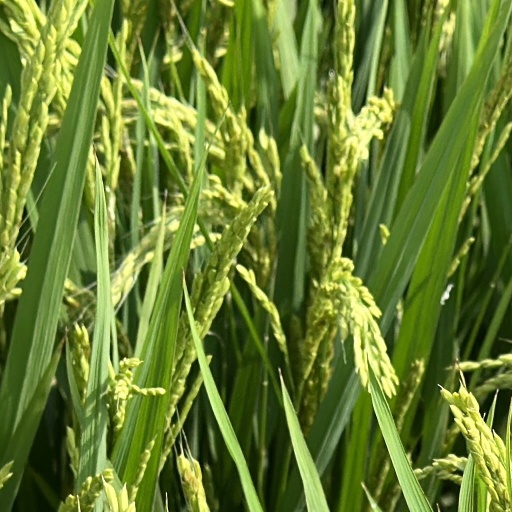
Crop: rice